2007 1000 km of Silverstone

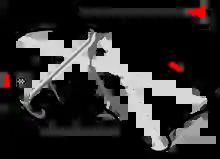
Map of the Silverstone Circuit (2004–2009)

The 2007 1000 km of Silverstone was the fifth round of the 2007 Le Mans Series season. It took place at the Silverstone Circuit, United Kingdom, on 16 September 2007.